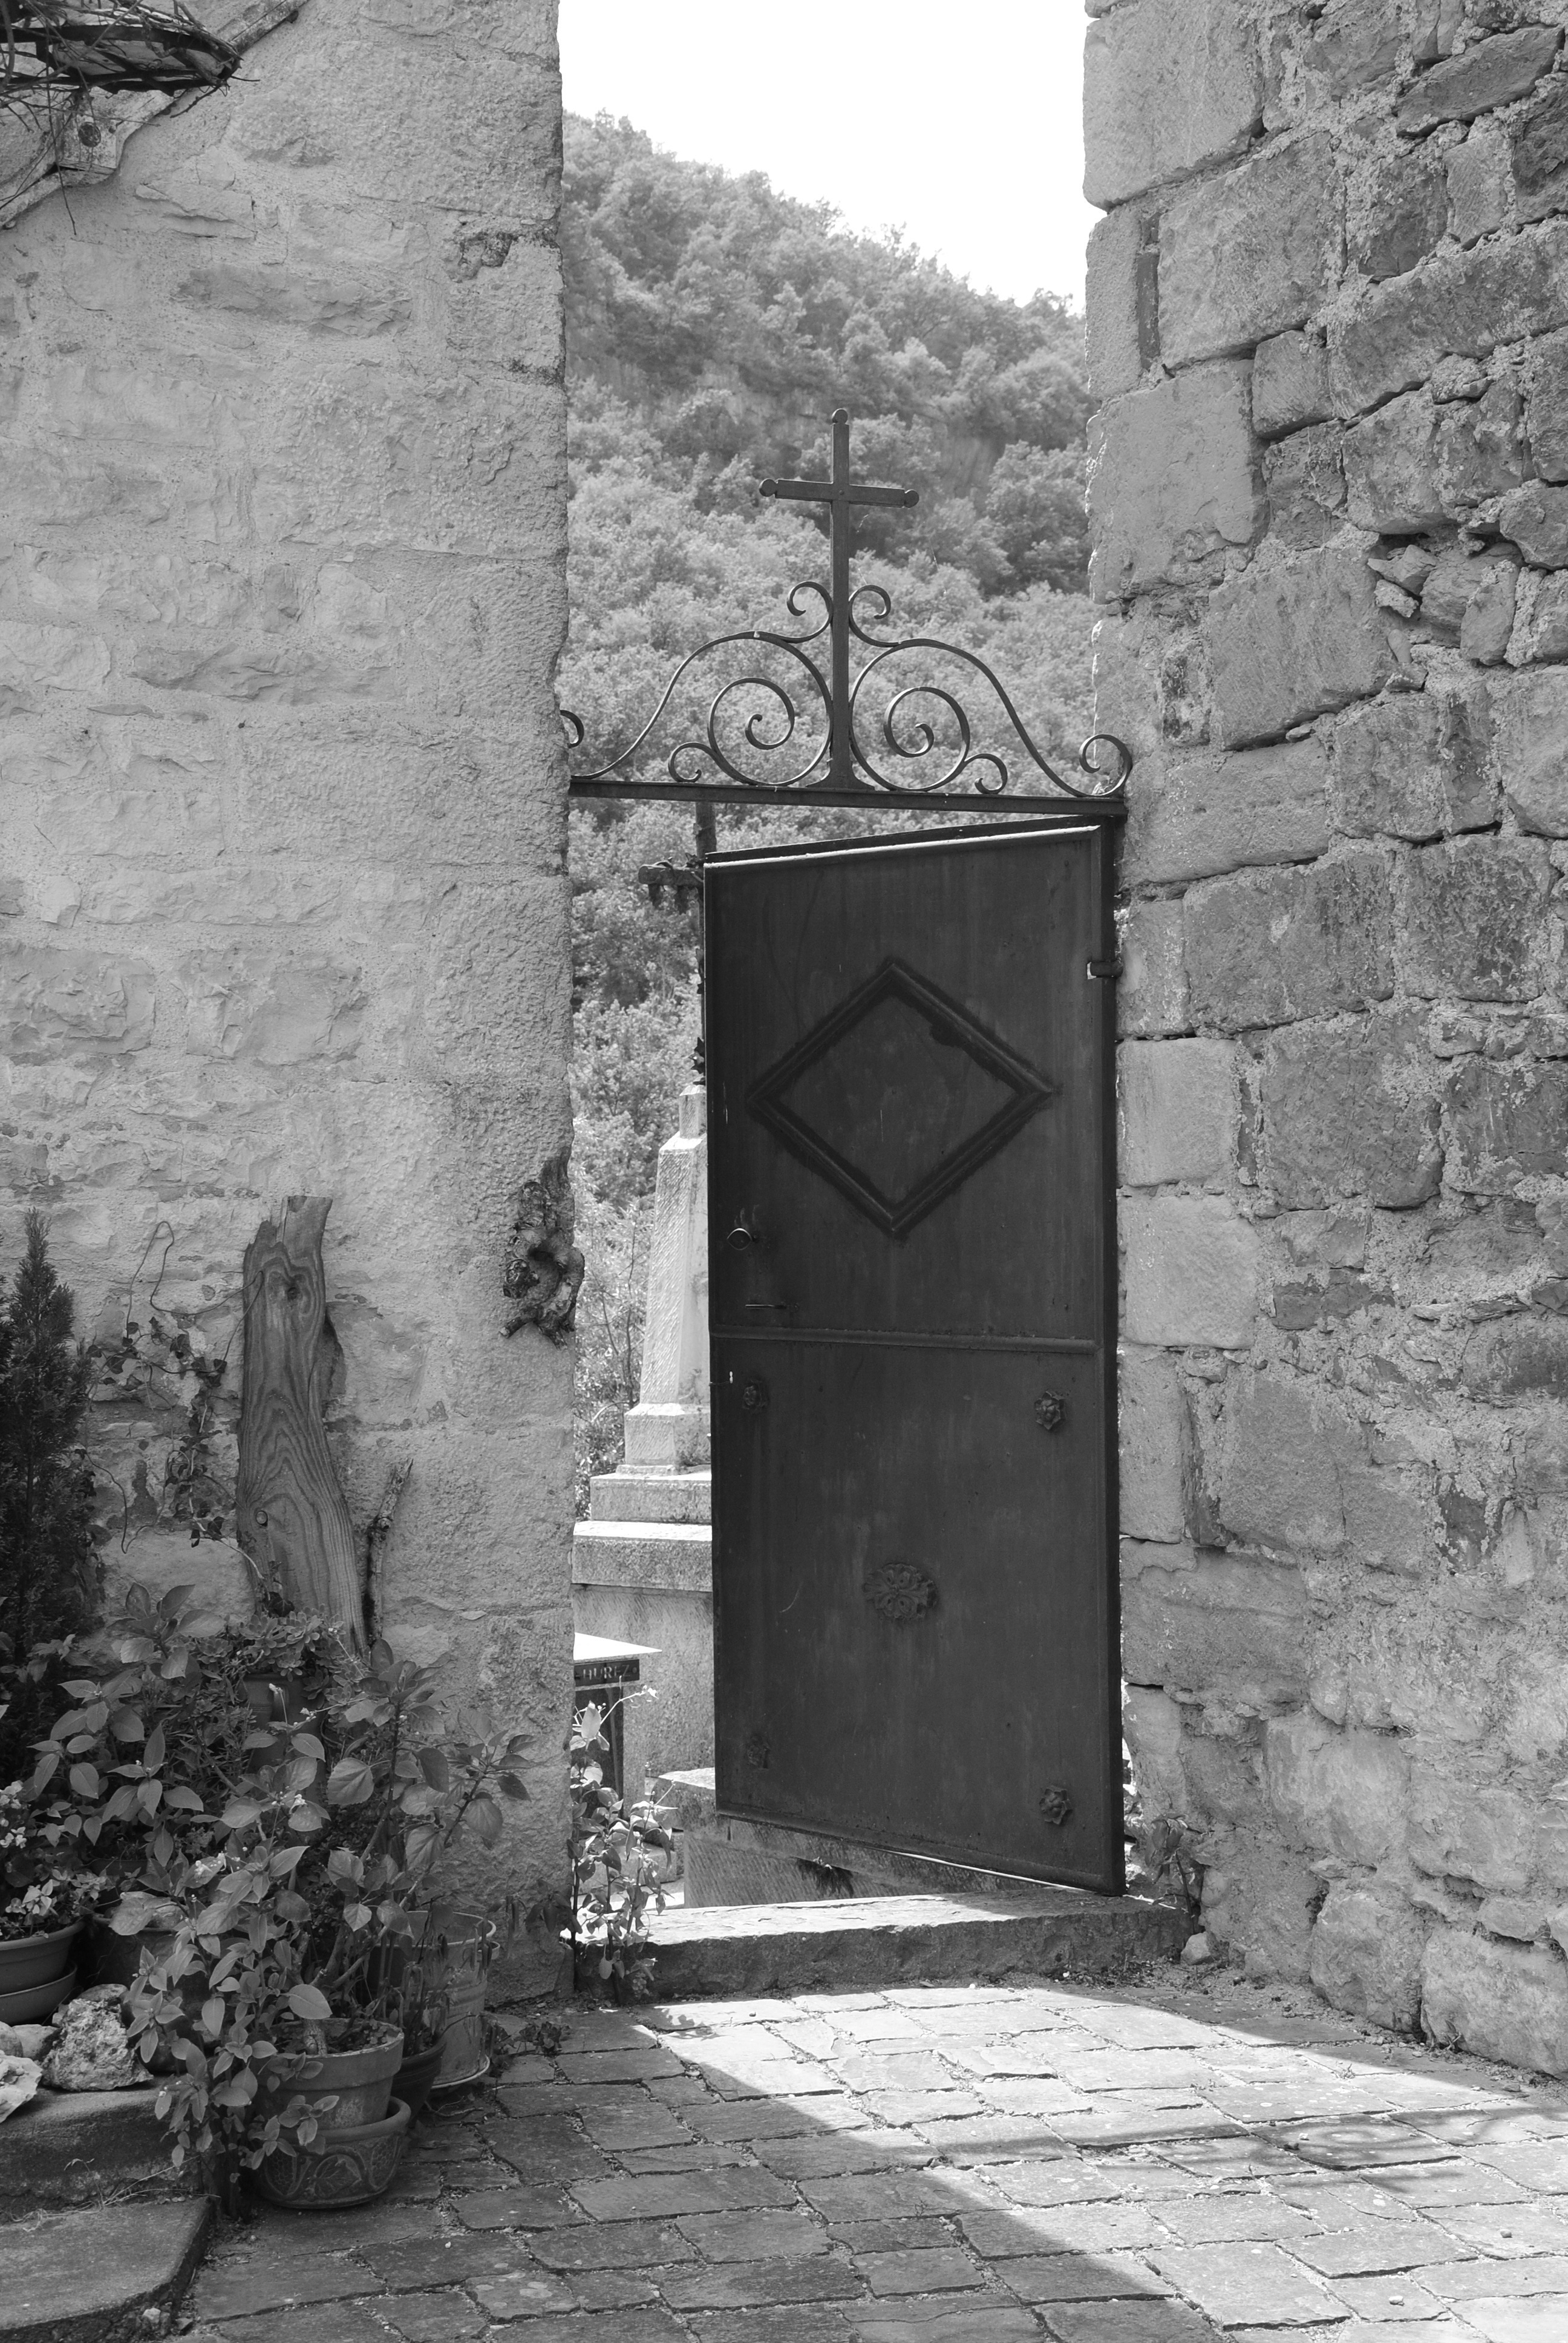
black and white, white, street, house, alley, wall, monument, chapel, black, monochrome, door, medieval, temple, ruins, history, former, monochrome photography, ancient history